Nissan CA engine

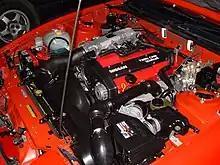
CA18DET engine

The CA18DET was the last version of the CA engine to be released, manufactured from 1985 to 1994. It is a turbocharged version of the CA18DE, producing and . It has a brand new DOHC aluminum head with 16 valves. The turbocharger was also upgraded to a Garrett T25 (.48 A/R) unit for increased flow capacity, and as such, was fitted with an intercooler to help prevent the onset of pre-ignition and/or detonation. Fuel was delivered via Multiport Fuel Injection. Bore and stroke is . An electronically controlled fuel injection system was used with (flow capacity) injectors.